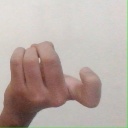
अक्षर: ज